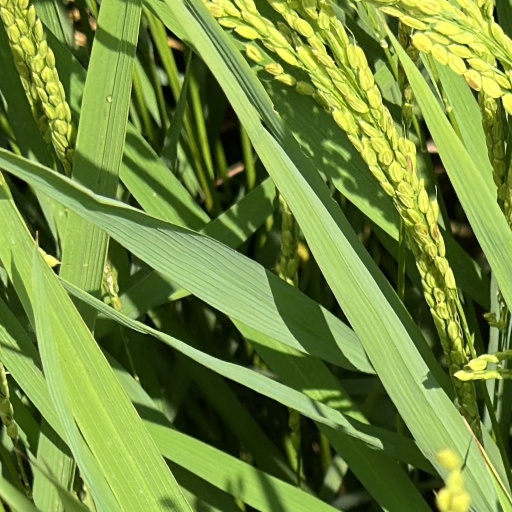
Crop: rice